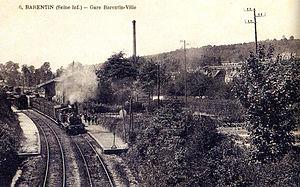
Un train pour Caudebec-en-Caux au départ de la gare de Barentin-Ville.
La ligne de Barentin à Caudebec-en-Caux est une voie ferrée française à écartement standard, sise dans le département de Seine-Inférieure, établie par la Compagnie des chemins de fer de l'Ouest. Inauguré en deux étapes, en 1881 et 1882, ce chemin de fer fut fermé aux voyageurs en 1949, puis aux marchandises en 1990. Cette ligne peut être considérée comme une antenne de la grande radiale Paris-Le Havre desservant à partir de la gare de Barentin les communes à vocation industrielle situées sur la rive droite de la Seine.